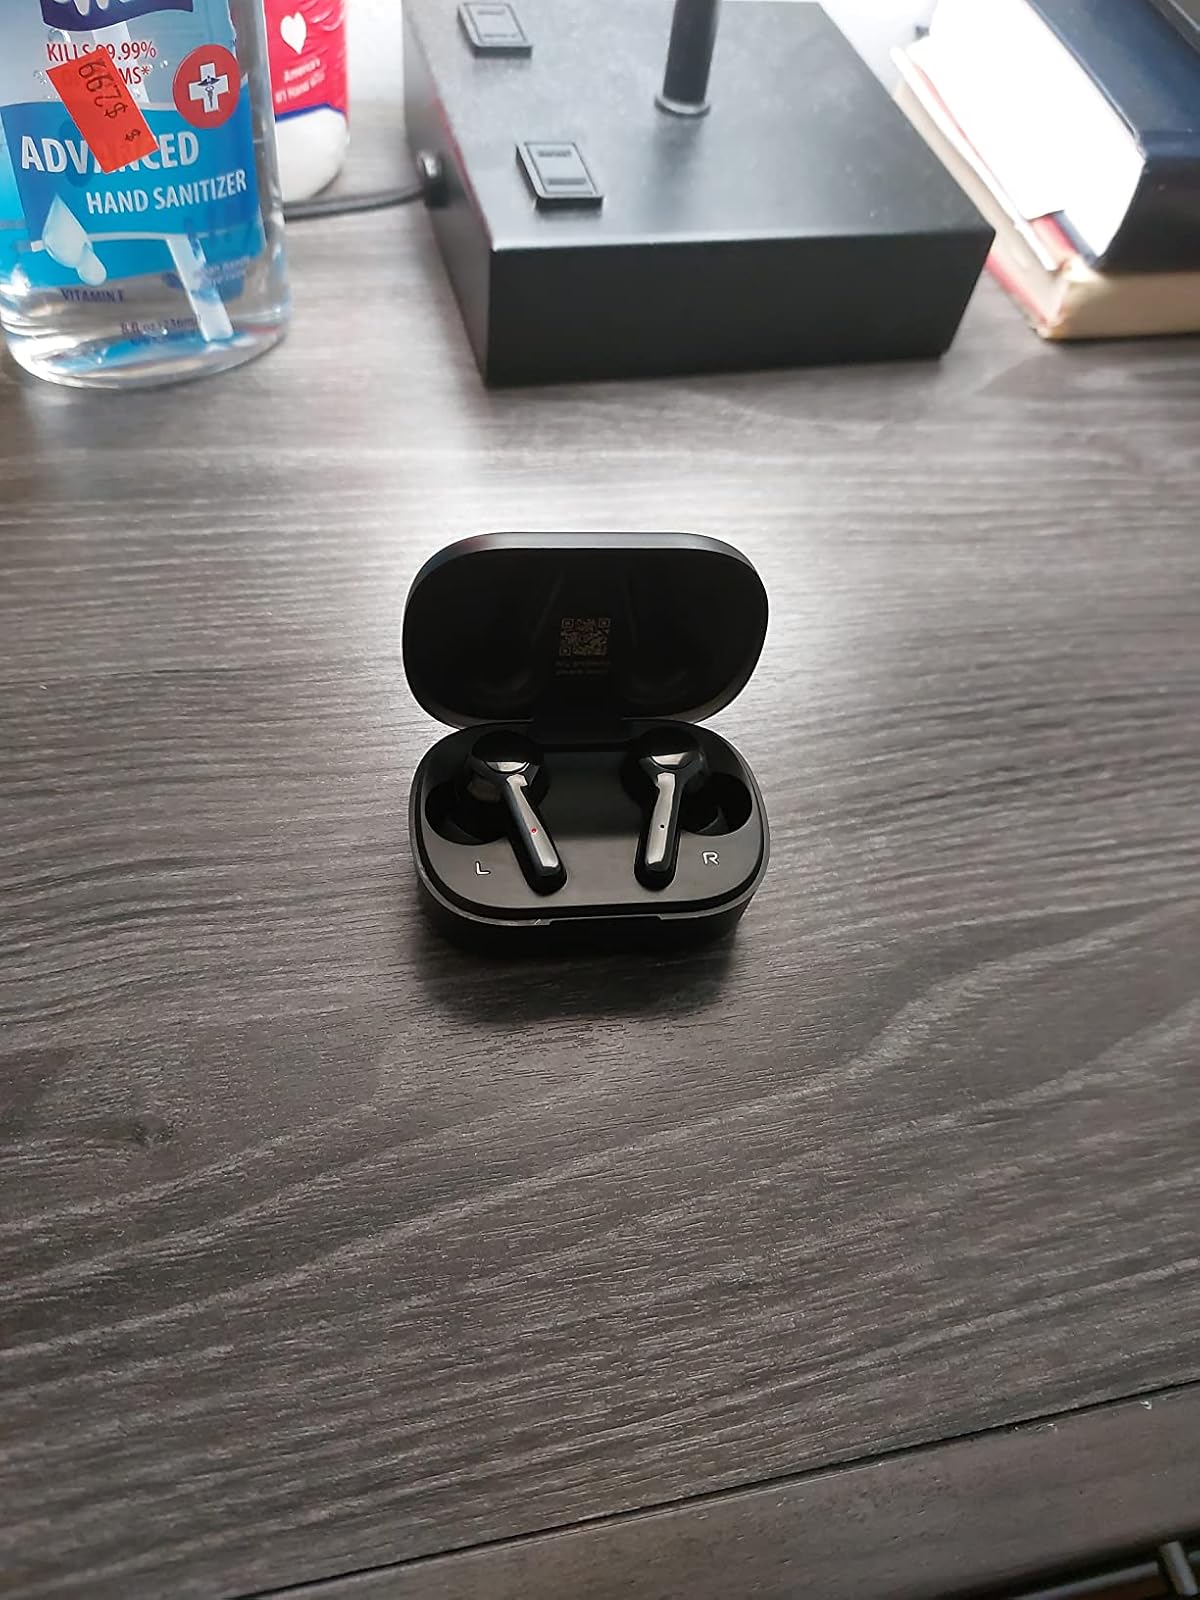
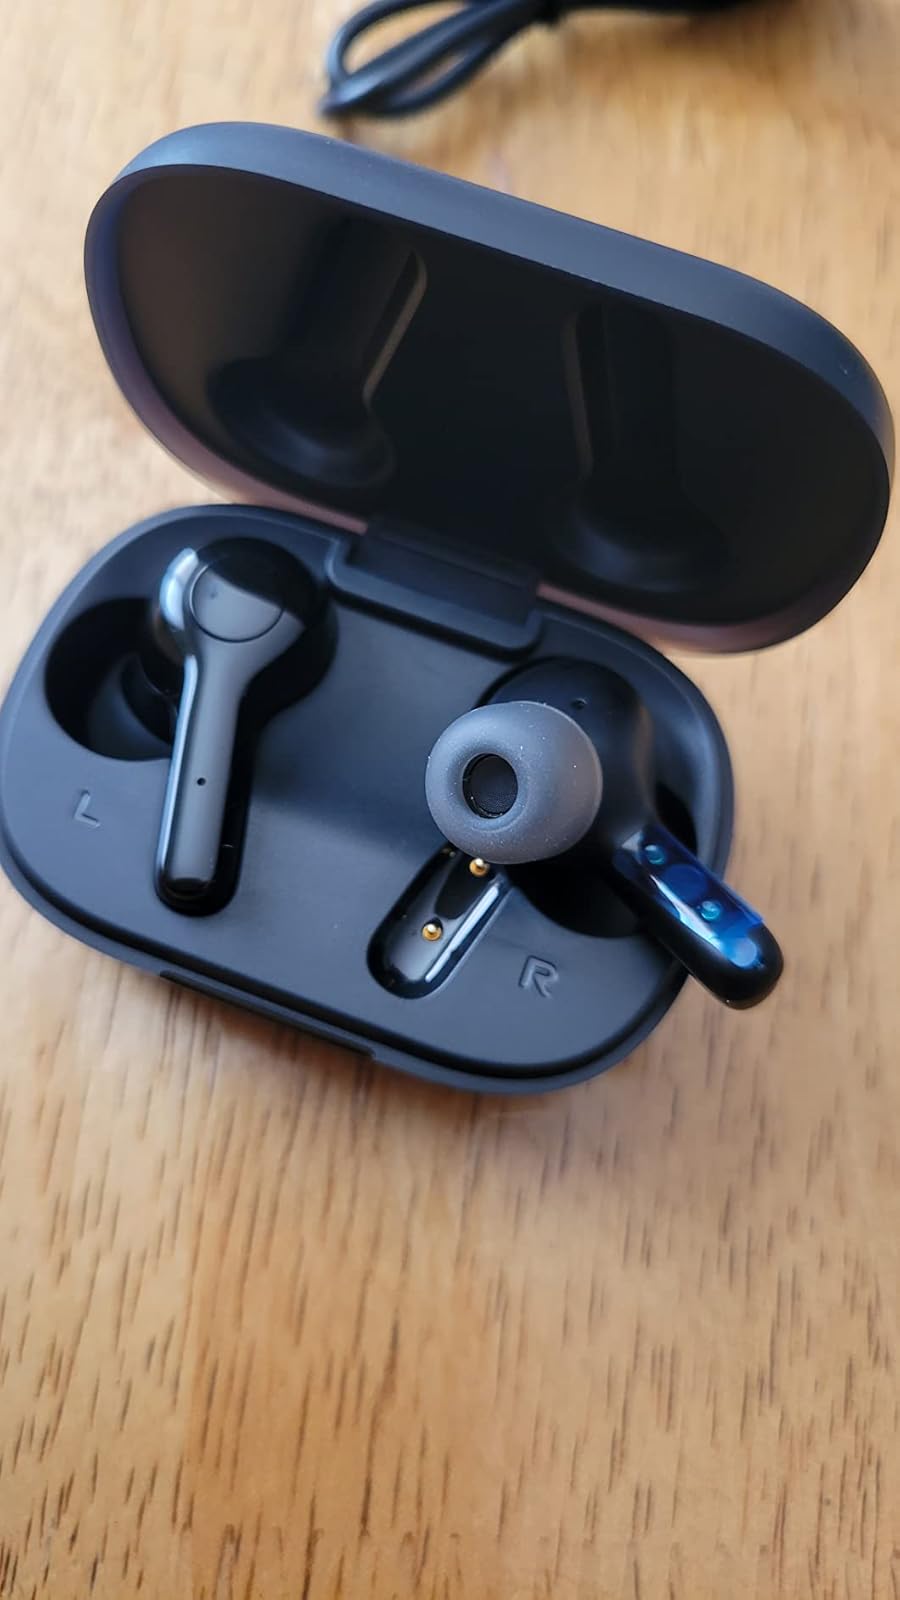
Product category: earbuds
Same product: yes